Crescentino

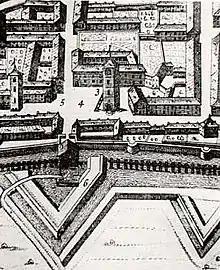
Piazza Vische and its tower (Theatrum Sabaudiae 1682)

Crescentino is a "comune" (municipality) in the Province of Vercelli in the Italian region Piedmont, located about northeast of Turin and about southwest of Vercelli.